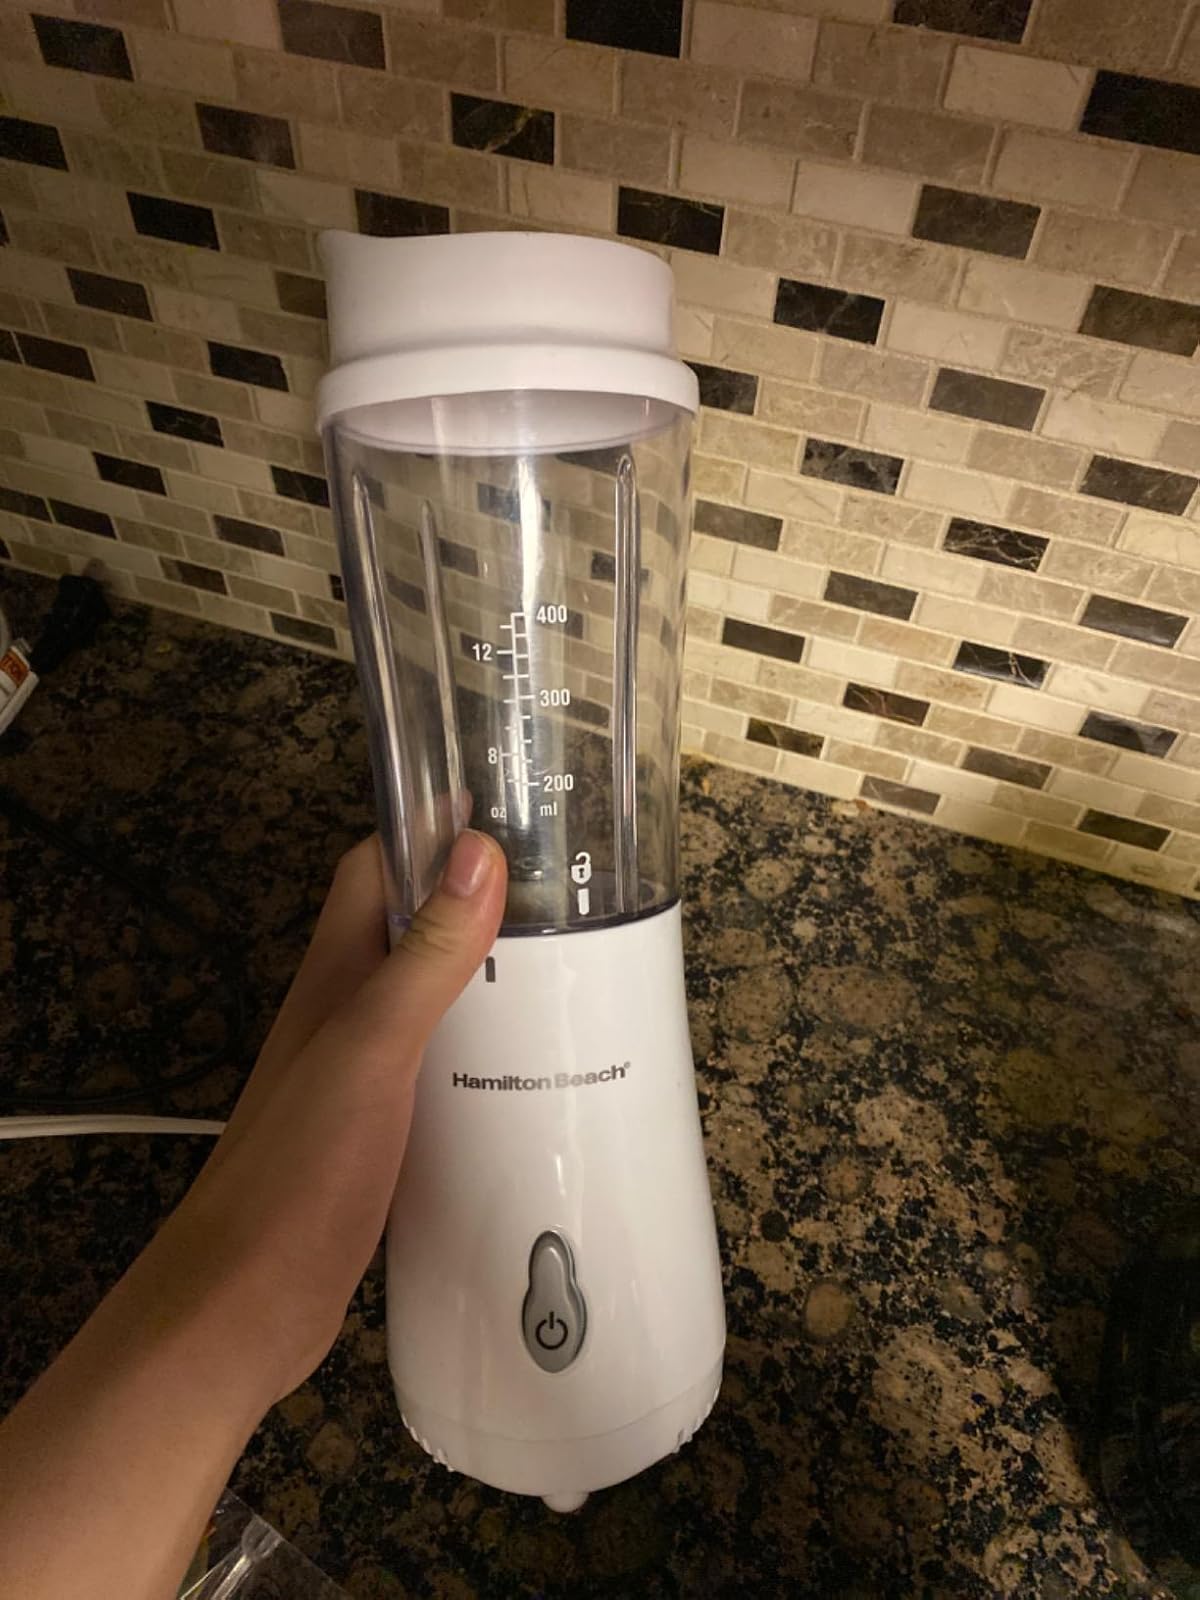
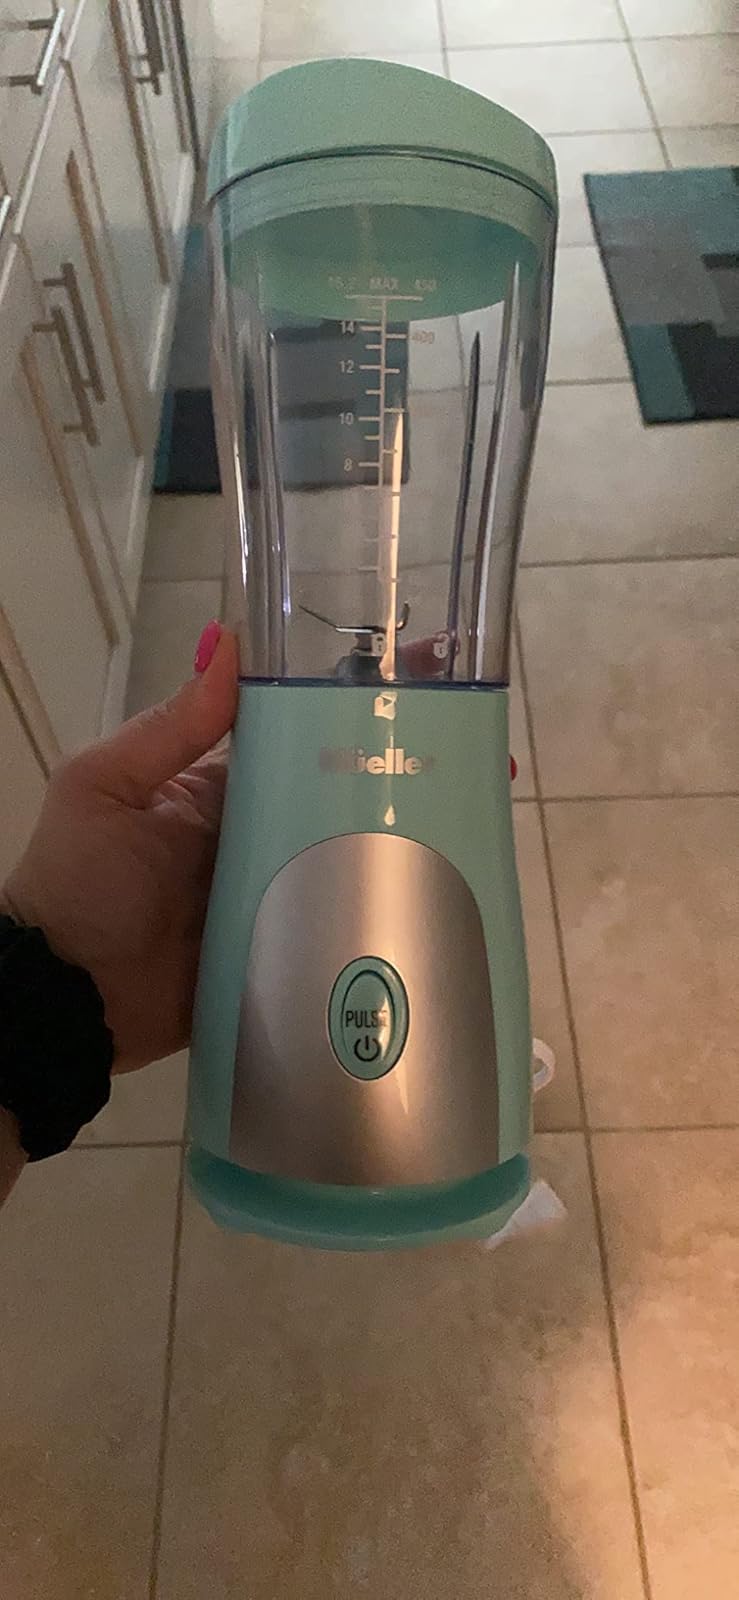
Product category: items_blender
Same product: no